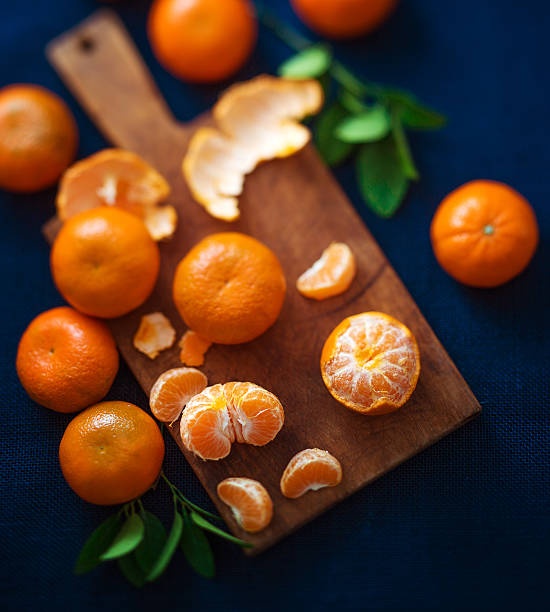
Label: mandarine